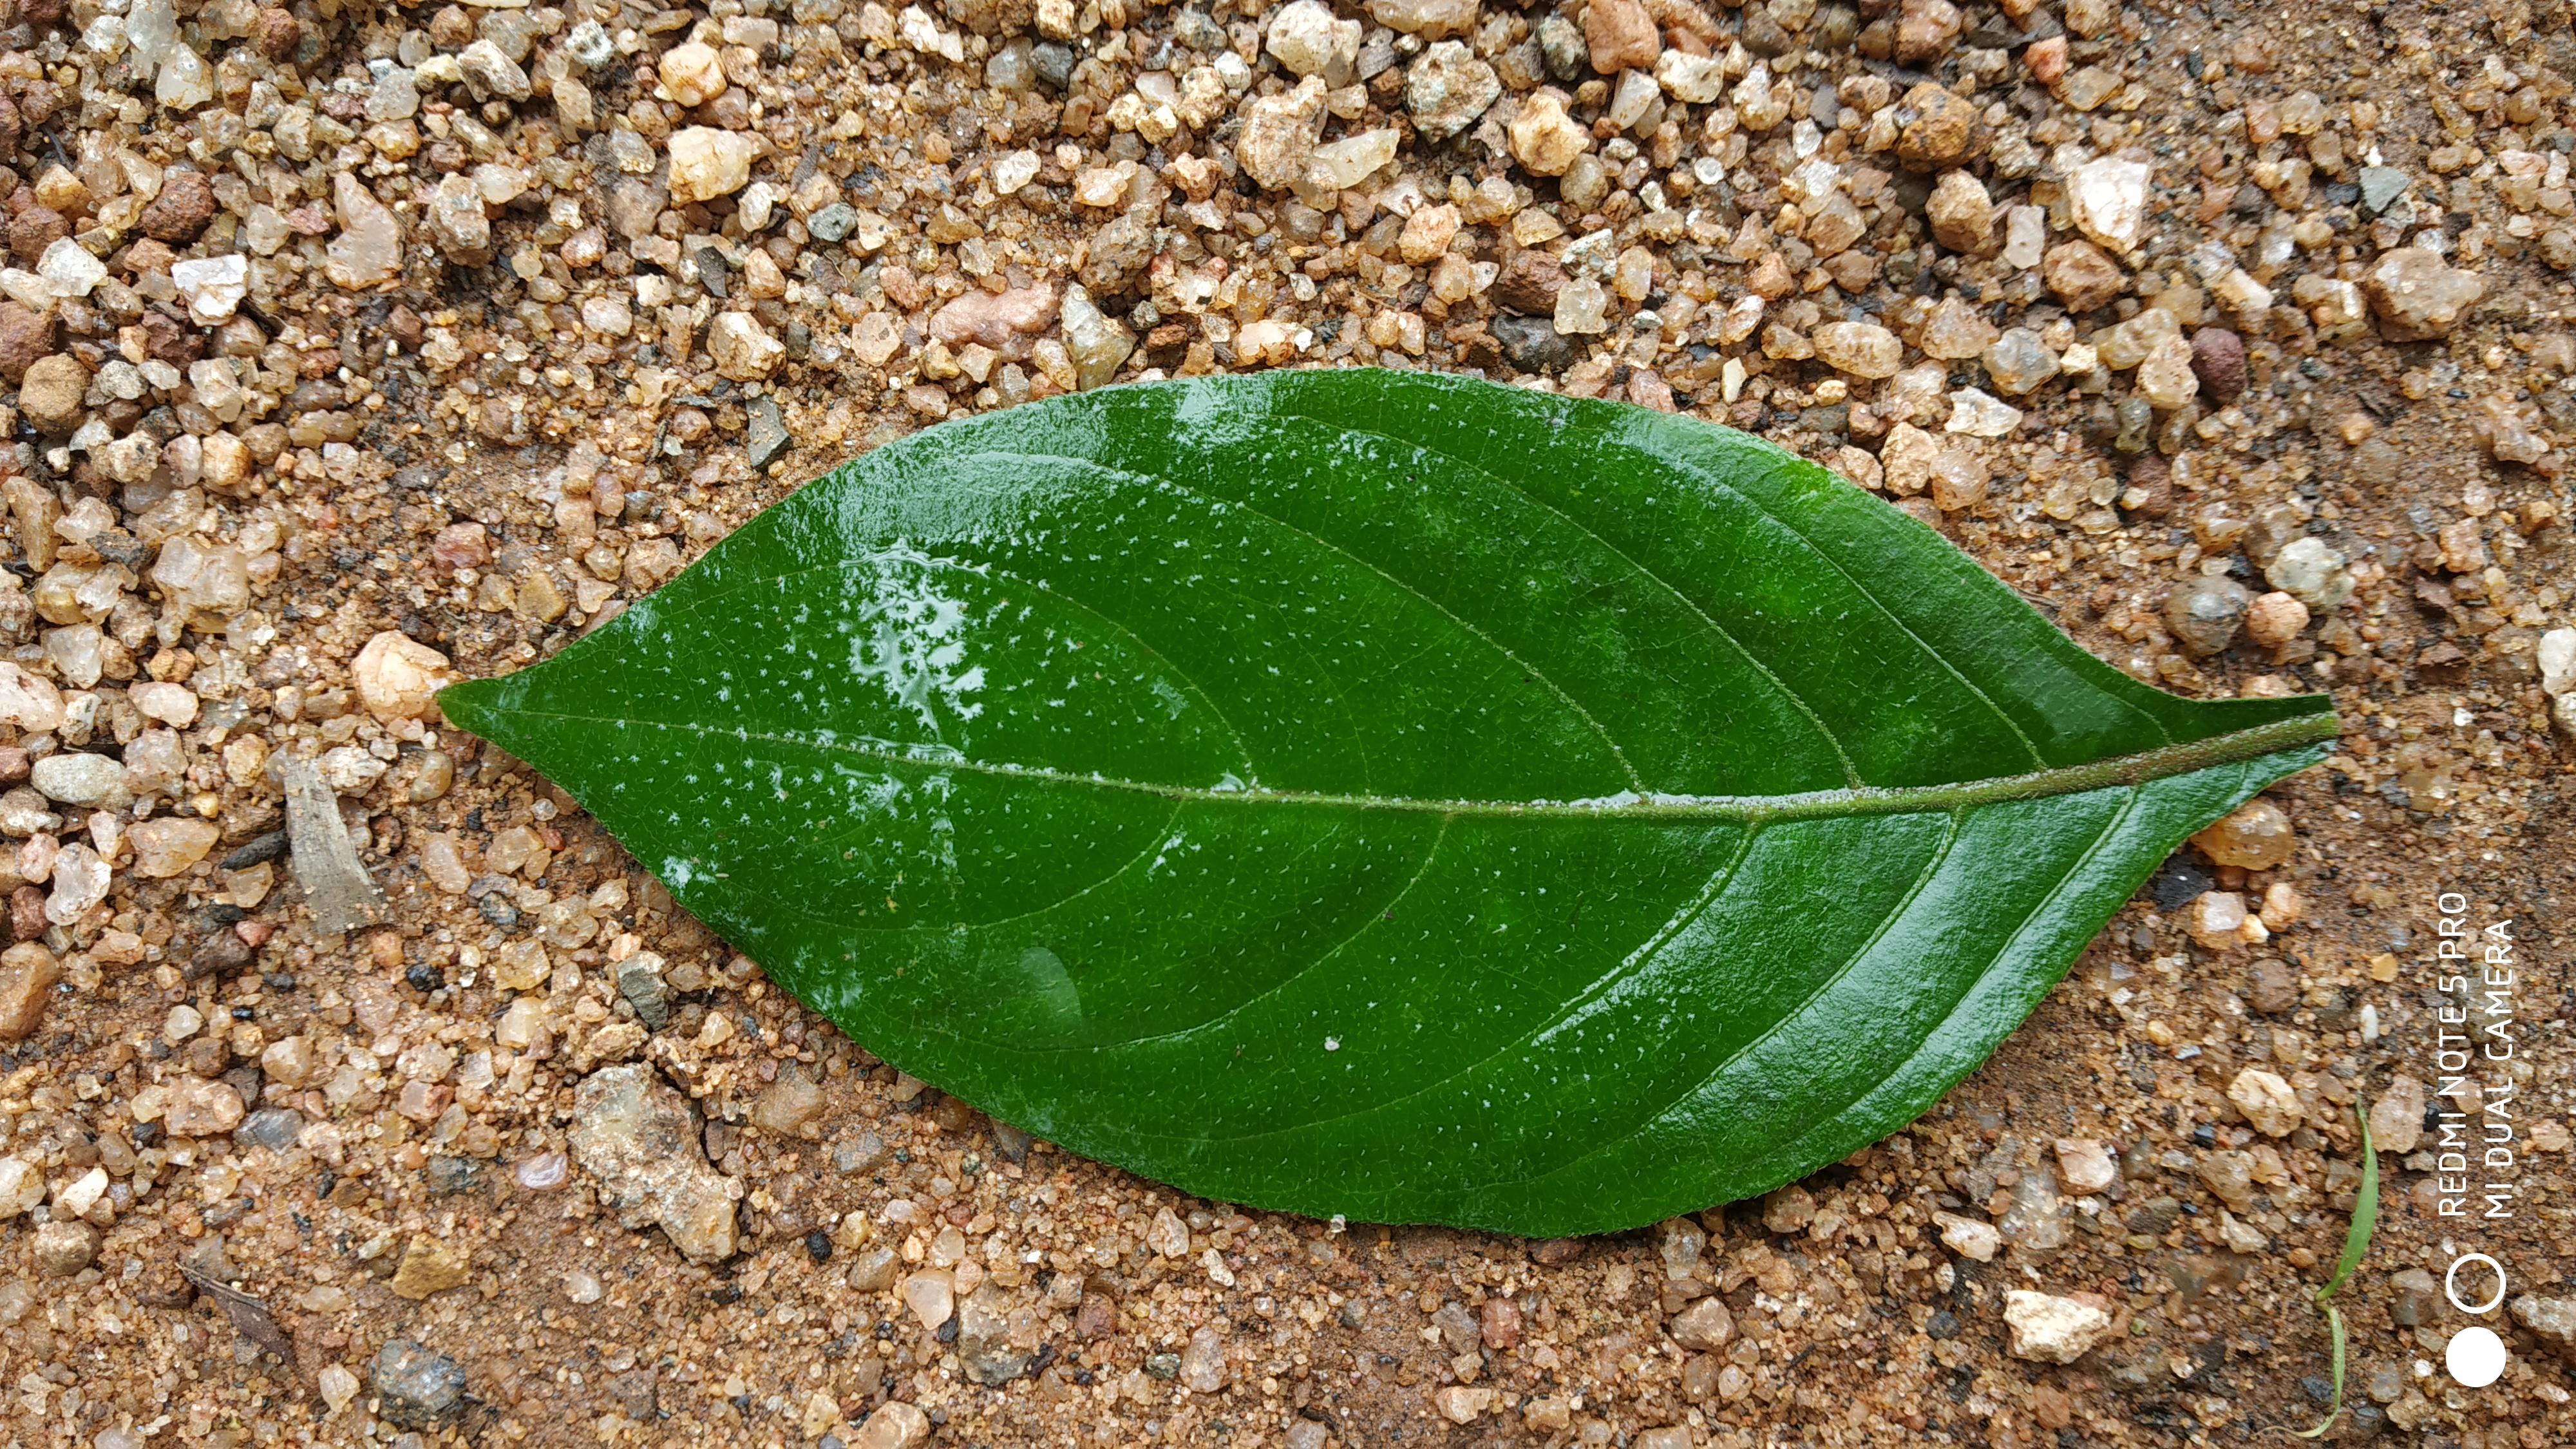
Plant: Ganike